Rahul Sharma (musician)

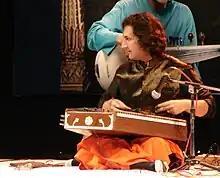
Rahu Sharma performing in Pune in 2012

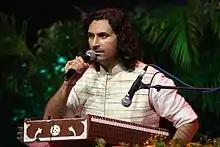
Rahul Sharma performing in Delhi in 2011

Rahul started playing the harmonium at an early age. Learning the santoor at age 13, he wasn't completely sure of pursuing music until he turned 17. After studying economics at Mumbai's Mithibai College, Rahul Sharma began performing with his father. He started accompanying him in concerts in 1996, at the age of 24.